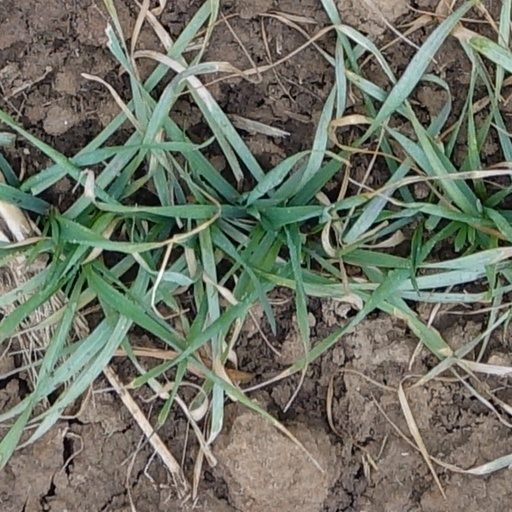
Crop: wheat